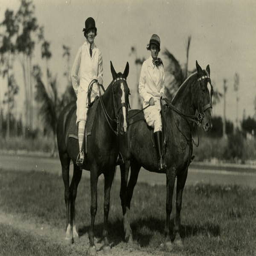
an old photo of two people riding horses
A pair of people sit on top of two horses.
A black-and-white photo of two women sitting on horses.
Two people sitting on horses next to each other
Two men sitting on top of their horses.